Ernest Hoschedé

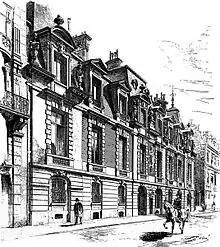
64 Rue de Lisbonne, Paris, 1878, Home of Ernest and Alice Hoschedé

(Jean Louis) Ernest Hoschedé (Paris, 18 December 1837 – 19 March 1891) was a French department store magnate in Paris. Also during the successful period of his life, he was an art collector and critic. He lost his Impressionist art collection when he went bankrupt in 1877–1878. He moved his family into the home of Claude Monet in Vétheuil. He then lived in Paris and worked at "Le Voltaire" and then "Magazine Français Illustré". His family continued to live with the Monets before and after his death. The year after his death, his wife Alice Hoschedé married Claude Monet, and was believed to have been Monet's mistress for years.